List of countries by natural gas imports

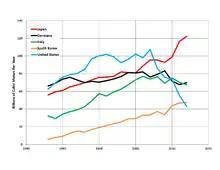
Trends in the five nations with the largest annual net imports of natural gas

This is a list of countries by natural gas imports mostly based on The World Factbook and EIA . For informational purposes several non-sovereign entities are also included in this list.